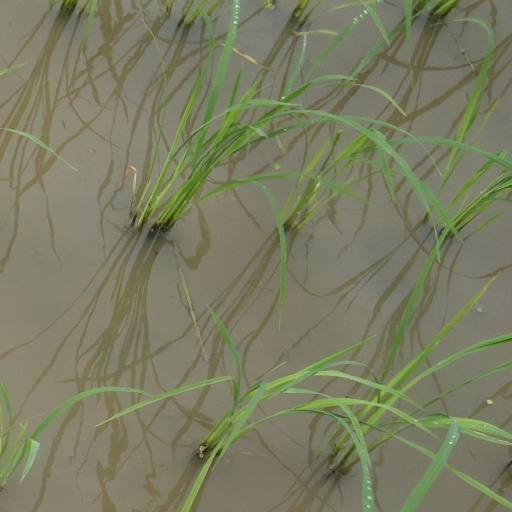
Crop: rice